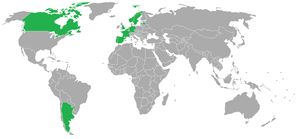
Le championnat du monde de rallycross FIA 2016 présenté par Monster Energy est la troisième saison du Championnat du monde de rallycross FIA. La saison comporte douze épreuves et a démarré le 15 avril avec l'épreuve portugaise disputée à Montalegre. La saison prendra fin à Rosario, Argentine. Le suédois Mattias Ekström est titré dès l'avant dernière course le 16 octobre en Allemagne en Supercar et son équipe EKS RX remporte le championnat équipe lors de la dernière manche en Argentine. Le français Cyril Raymond est champion en catégorie RX Lites.